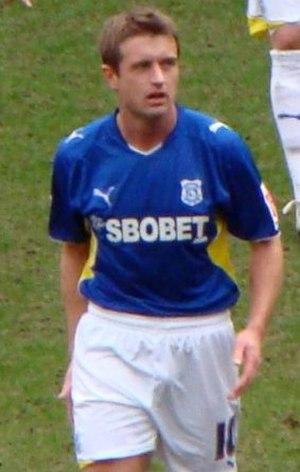
Stephen McPhail, né le 9 décembre 1979 à Westminster est un footballeur irlandais, qui évolue au poste de milieu de terrain à Shamrock Rovers. Il est surnommé « Macca » par ses coéquipiers.